Golf cart

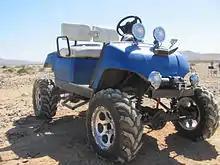
Dune buggy using a golf cart body

Many golf cart manufacturers offer models configured as small utility vehicles (UTV), a type of side-by-side. Originally developed for golf course operations, these UTVs were available with small pickup beds, flatbeds, dump style beds, van boxes, or with coolers and cabinets for drink and snack sales. With the growing popularity of the side-by-side, many manufacturers are now offering models equipped for use on rugged, off-road terrain.